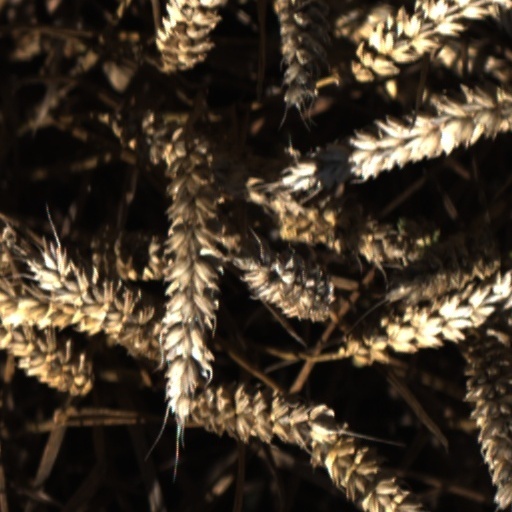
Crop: wheat